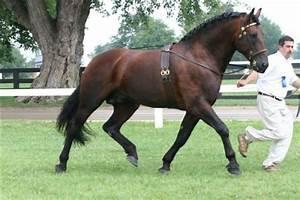
horse